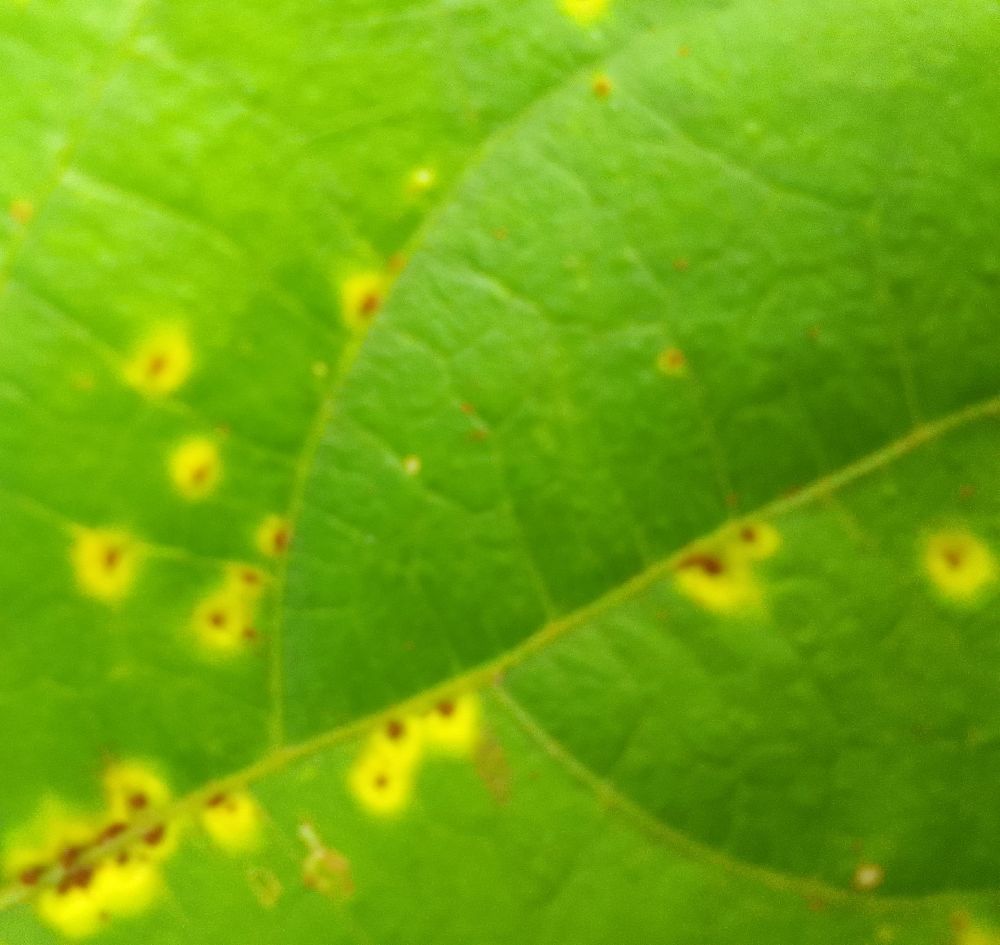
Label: rust